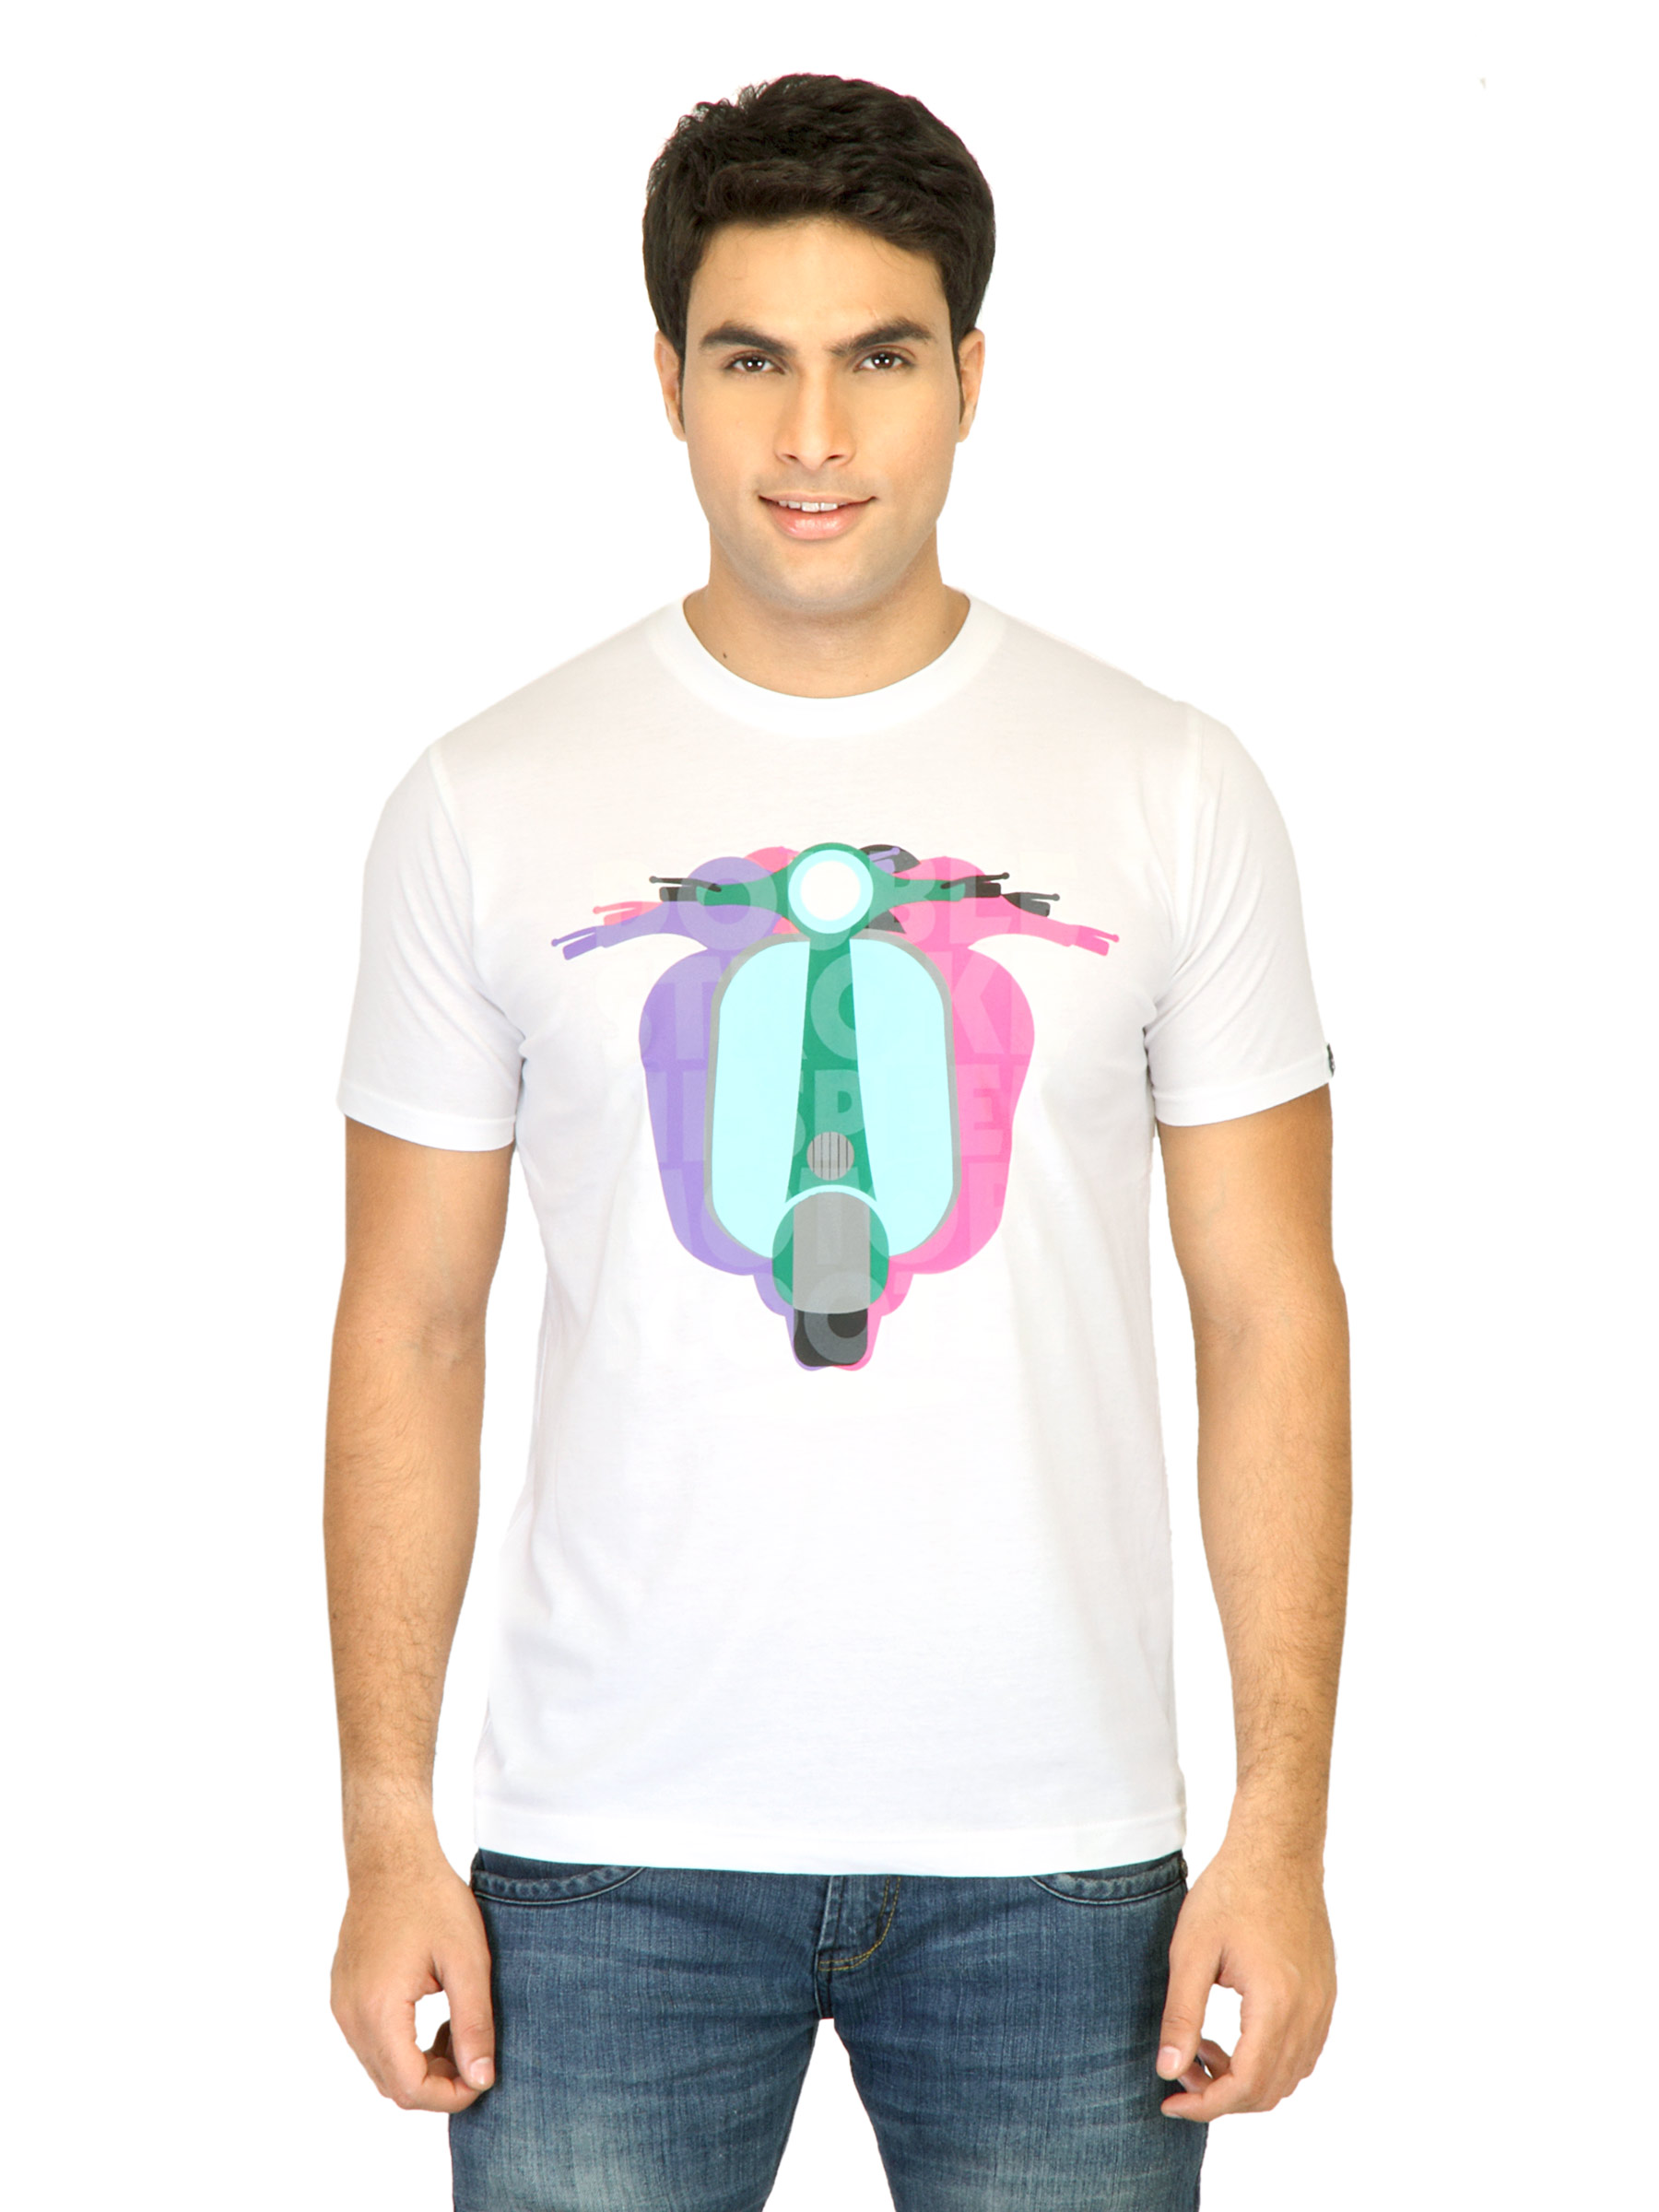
Probase Men Printed White Tshirts
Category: Apparel / Topwear / Tshirts
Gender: Men
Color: White
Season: Fall 2011
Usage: Casual